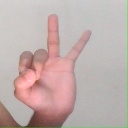
अक्षर: ण